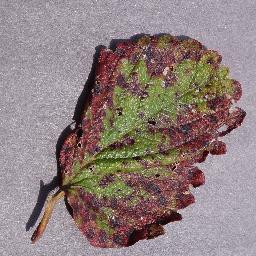
Label: Strawberry___Leaf_scorch